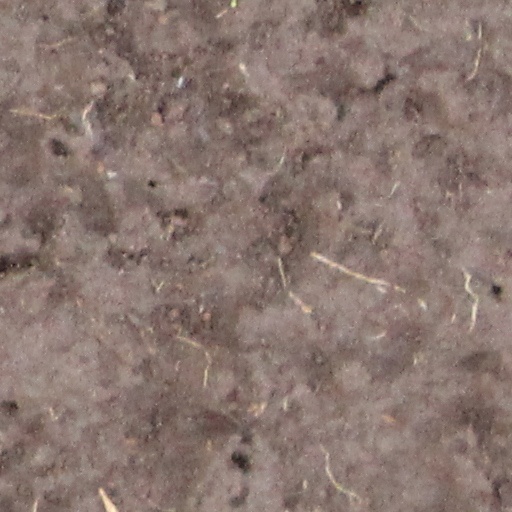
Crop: wheat